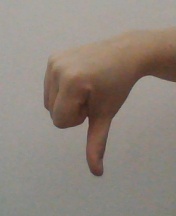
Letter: waw